Department of Railways (Nepal)

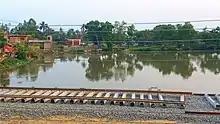
Track upgradation on Janakpur Jaynagar line.

The second railway in the country was the Nepal Janakpur–Jainagar Railway (NJJR), a narrow gauge railway, built by the British in 1937, during the Rana period. This track was built to carry timber from the then heavily forested areas of Janakpur in the Kingdom of Nepal to Jainagar in British India. The railway was later extended to Bijalpura.After a washout of the railway embankment and two bridges, the track between Janakpur and Bijayalpura (22 km railway line) was closed in 2001 then only the reaming section was in operation. The remaining Janakpur–Jainagar railway track was converted to broad gauge in 2018. The extension to Bardibas remains under construction.